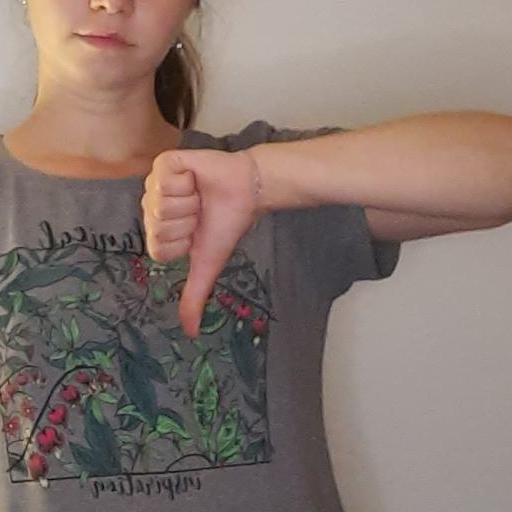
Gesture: dislike